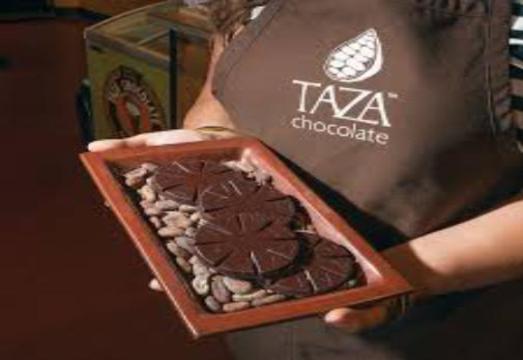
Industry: Food